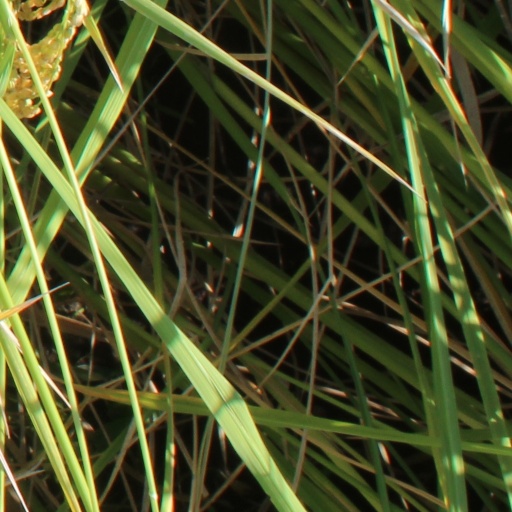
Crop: rice